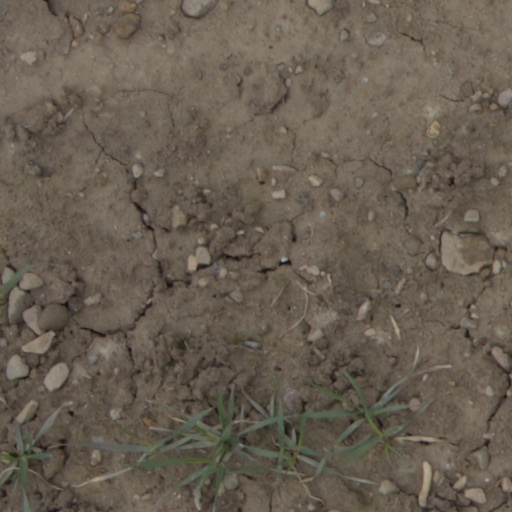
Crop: wheat